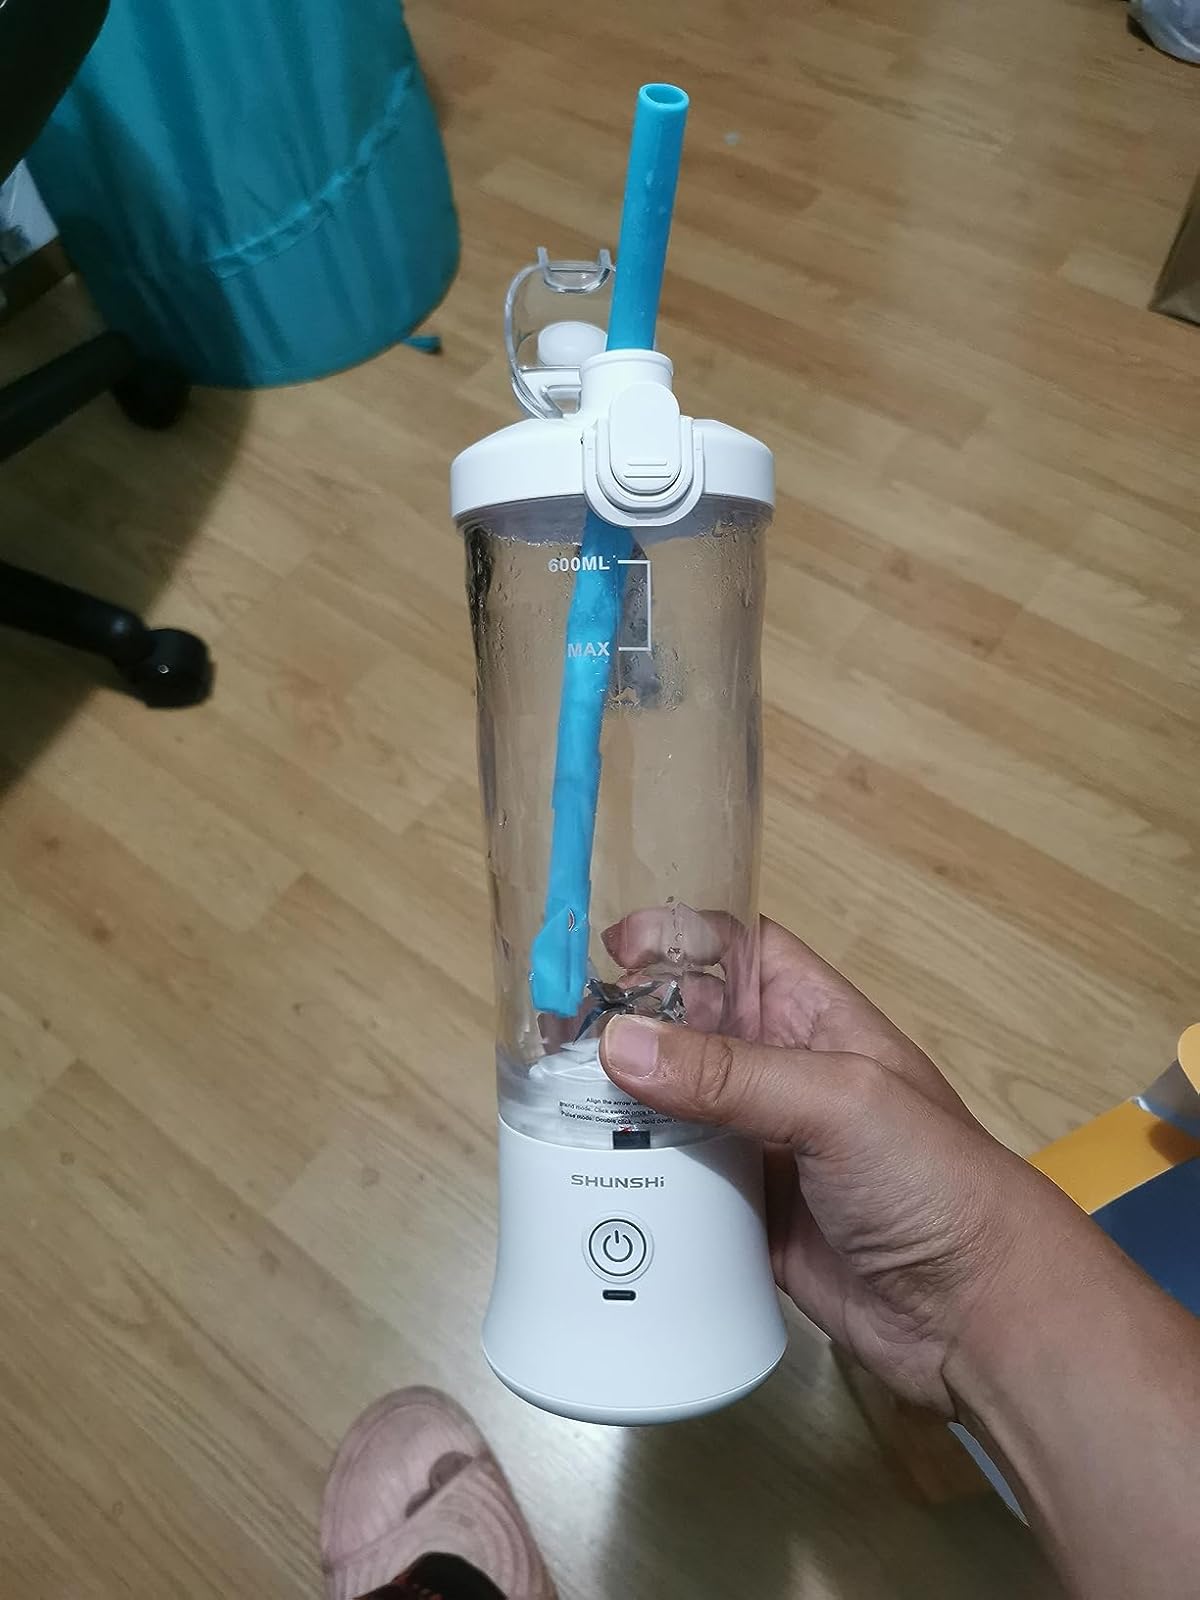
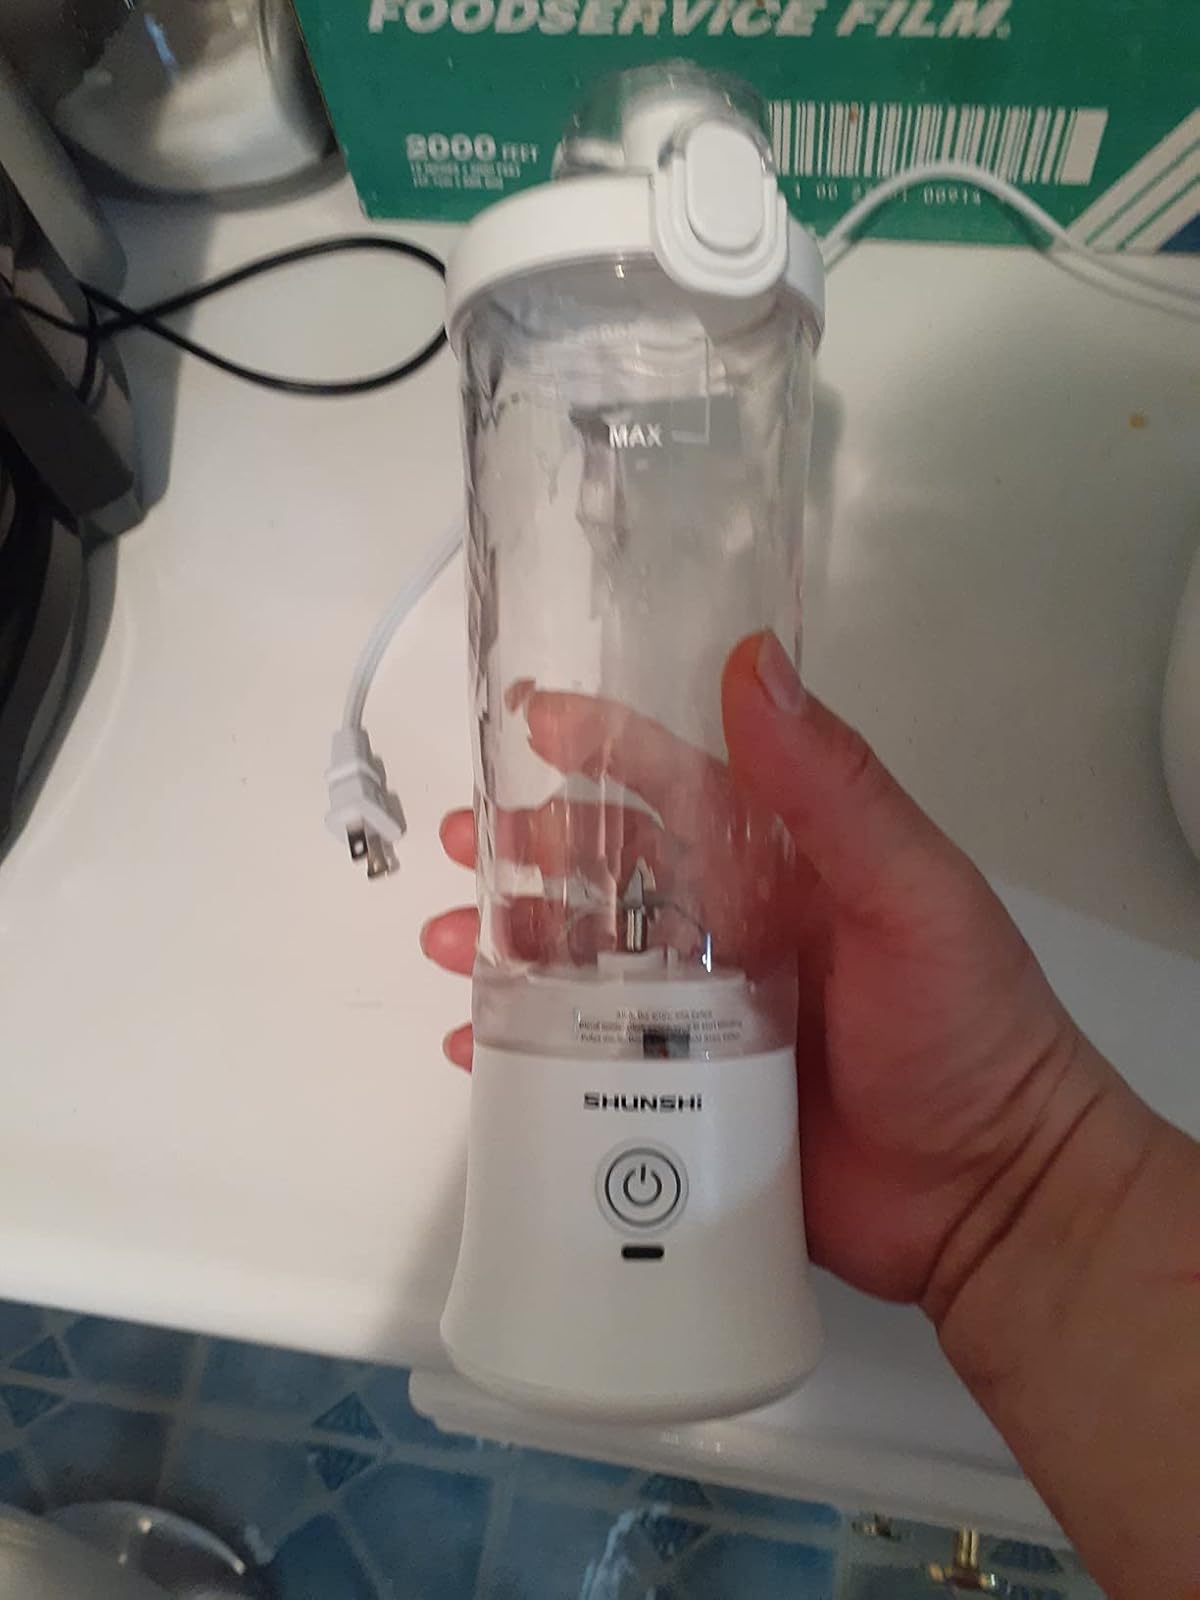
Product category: items_blender
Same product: yes